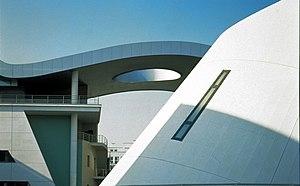
La cité de la musique, Atelier Christian de Portzamparc
Le parc de la Villette, situé dans le 19ᵉ arrondissement de Paris, le plus grand parc de la capitale, établi sur le site des abattoirs de la Villette, qui furent construits en 1867 sur décision de Napoléon III et le préfet Haussmann, et détruits en 1974. Il s'étend sur 55 hectares dont 33 d'espaces verts, ce qui en fait le plus grand espace vert de la capitale devant le jardin des Tuileries, le parc des Buttes-Chaumont et le jardin du Luxembourg.
Christian de Portzamparc, né Christian Hubert Marie Urvoy de Portzamparc le 9 mai 1944 à Casablanca au Maroc, est un architecte, urbaniste, artiste et auteur français diplômé de l’École des Beaux-Arts de Paris en 1969. Il crée son agence, l’Atelier Christian de Portzamparc, en 1980.